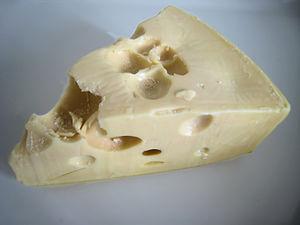
Le grevé est un fromage de lait de vache suédois ressemblant à l'emmental, mais plus compact et plus souple. Il comporte également quelques trous et a un très léger goût sucré et de noisette. Il contient de 30 à 40 % de matière grasse. Il est produit la première fois en 1964 à Örnsköldsvik. Le nom appartient à l'association laitière suédoise.